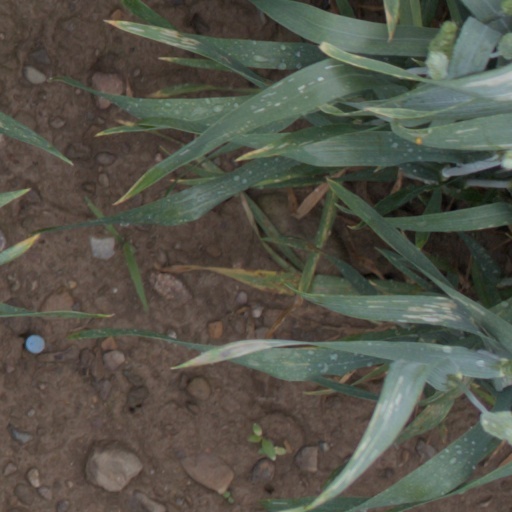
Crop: wheat